The Last One (Friends)

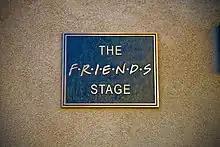
After filming on the finale concluded, Stage 24 at Warner Bros Studios, where "Friends" had been filmed since Season 2, was renamed "The Friends Stage".

The episode was filmed in Burbank, California on Stage 24 at Warner Bros. Studios, where "Friends" had been filmed since its second season. The first part was taped on January 16, and the second on January 23, 2004. After the series finale, Stage 24 was renamed "The Friends Stage".